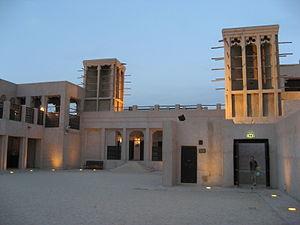
La culture des Émirats arabes unis est celle de l'État fédéral créé en 1971, au Moyen-Orient, par l'union de sept émirats. Façonnée au fil des décennies par différentes composantes nationales, qui forment l’identité du pays, elle se caractérise par sa grande diversité.